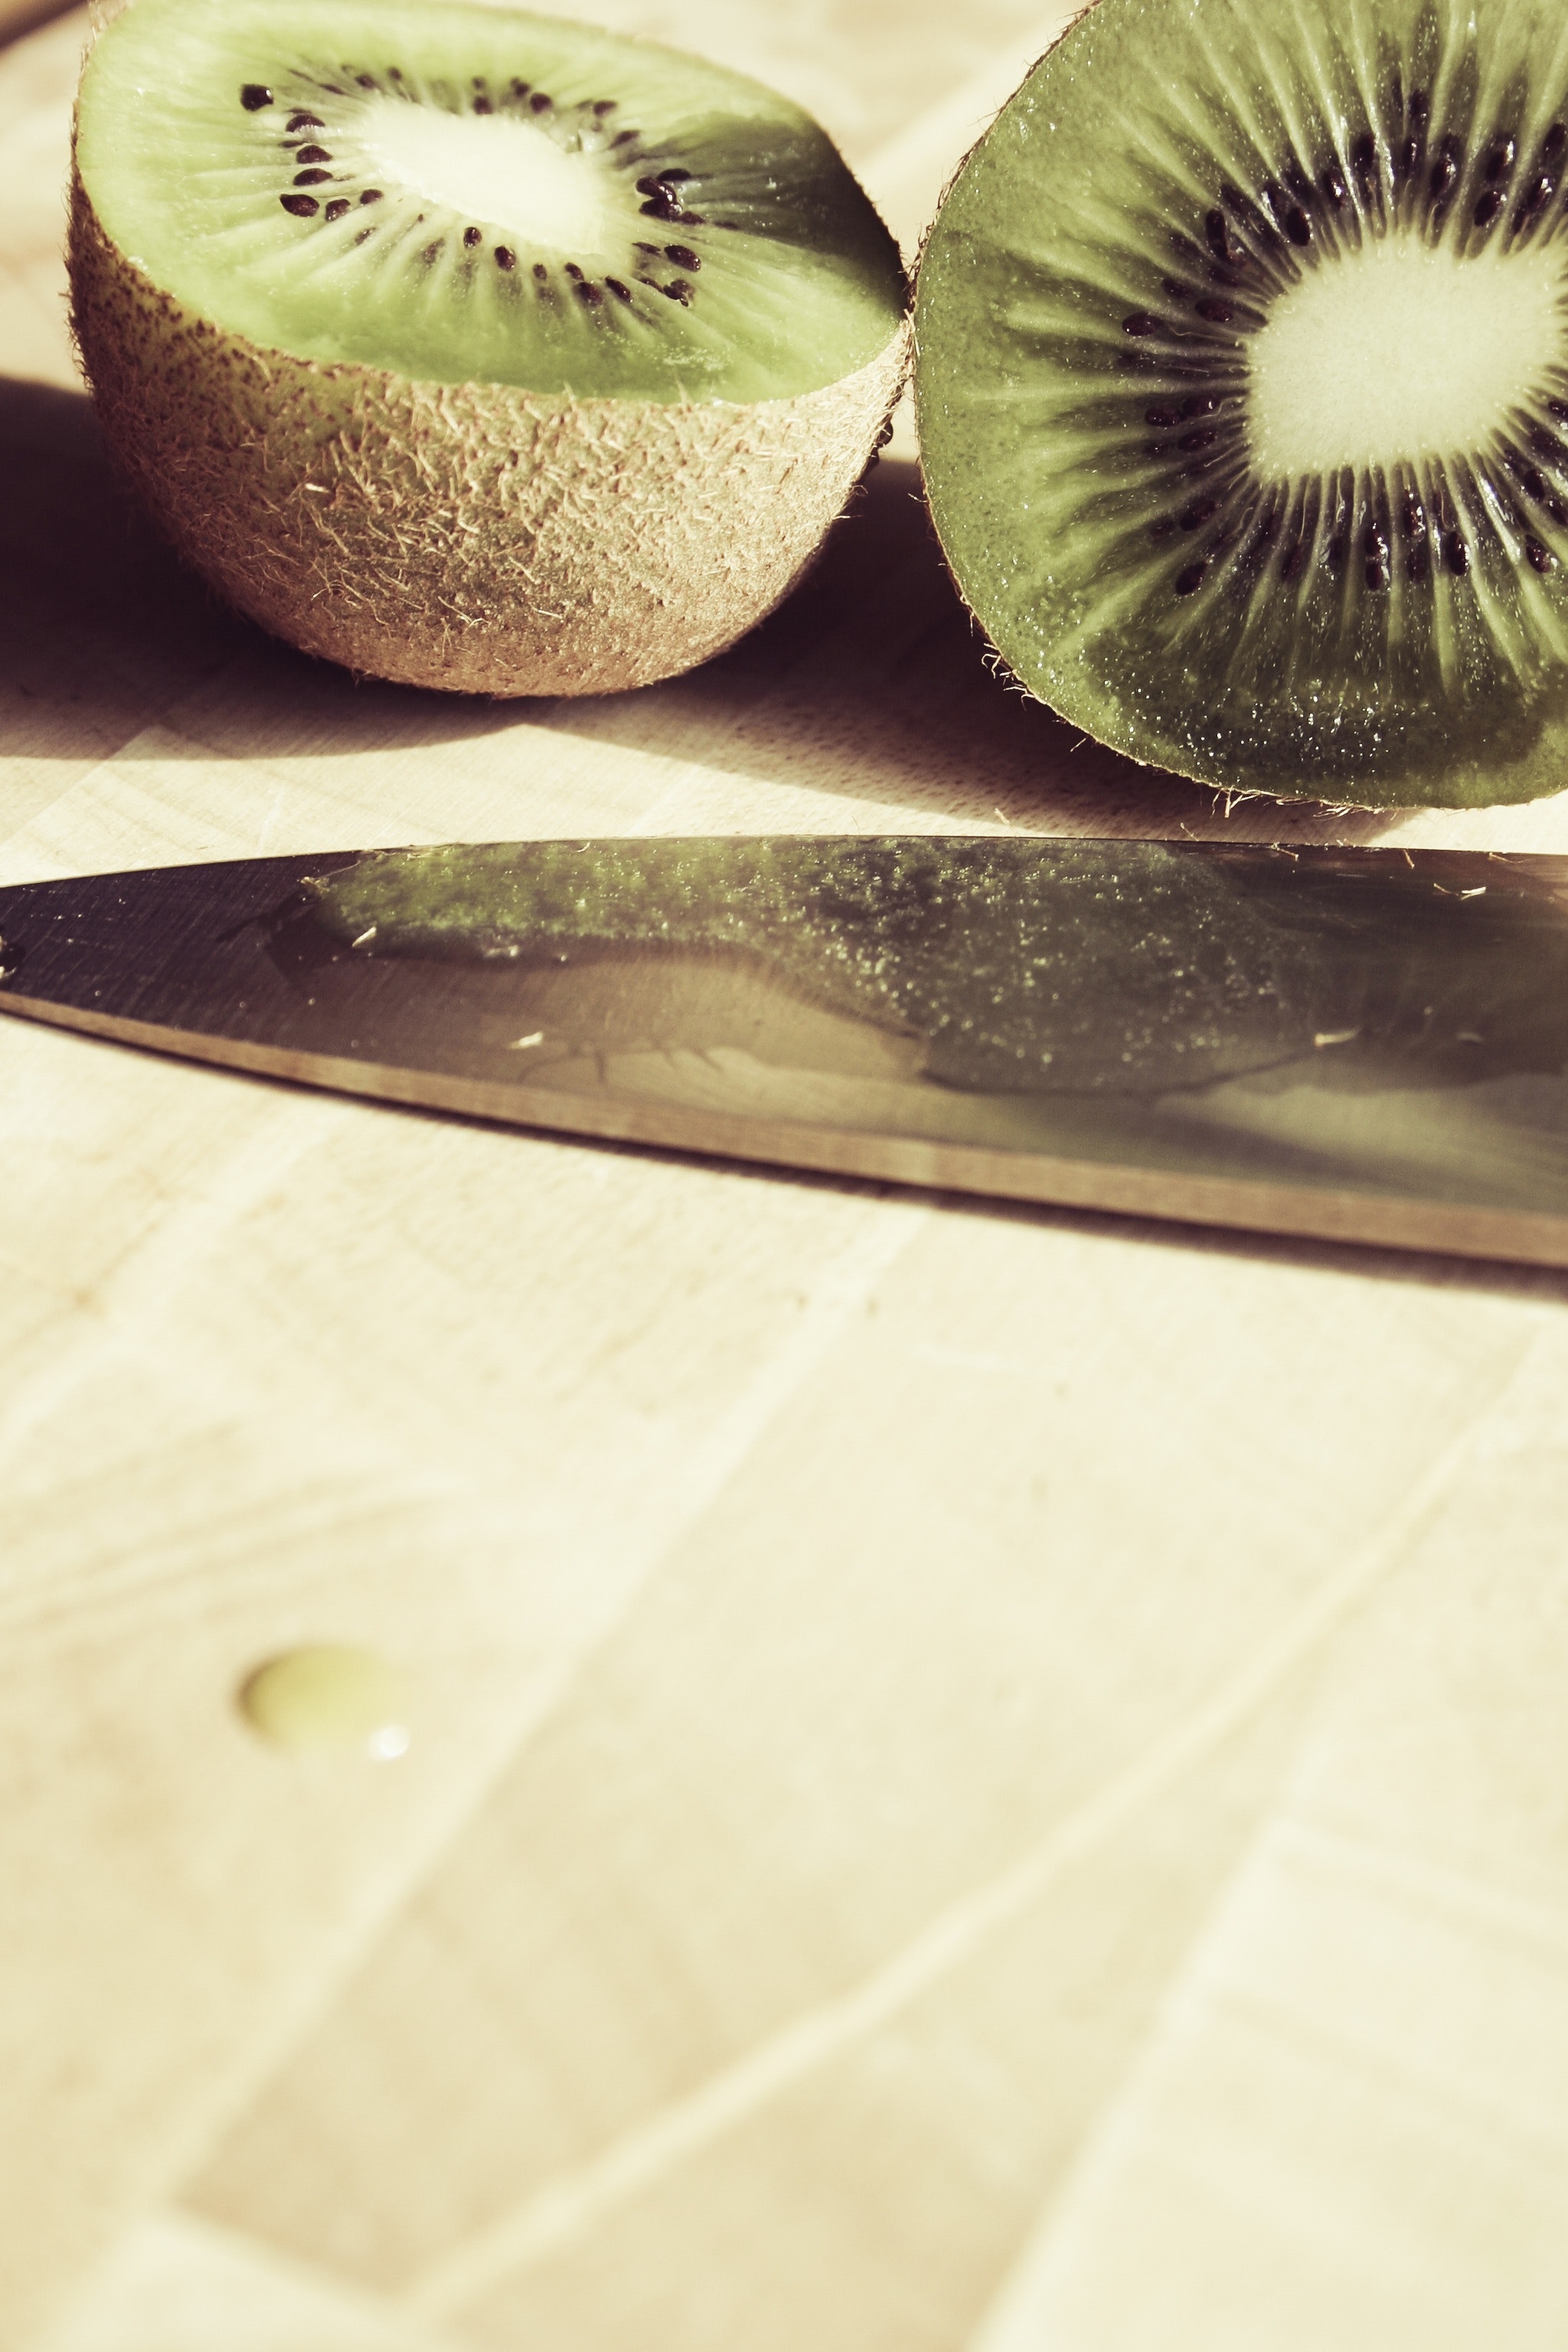
kiwifruit, green, food, fruit, plant, hardy kiwi, still life photography, superfood, produce, still life